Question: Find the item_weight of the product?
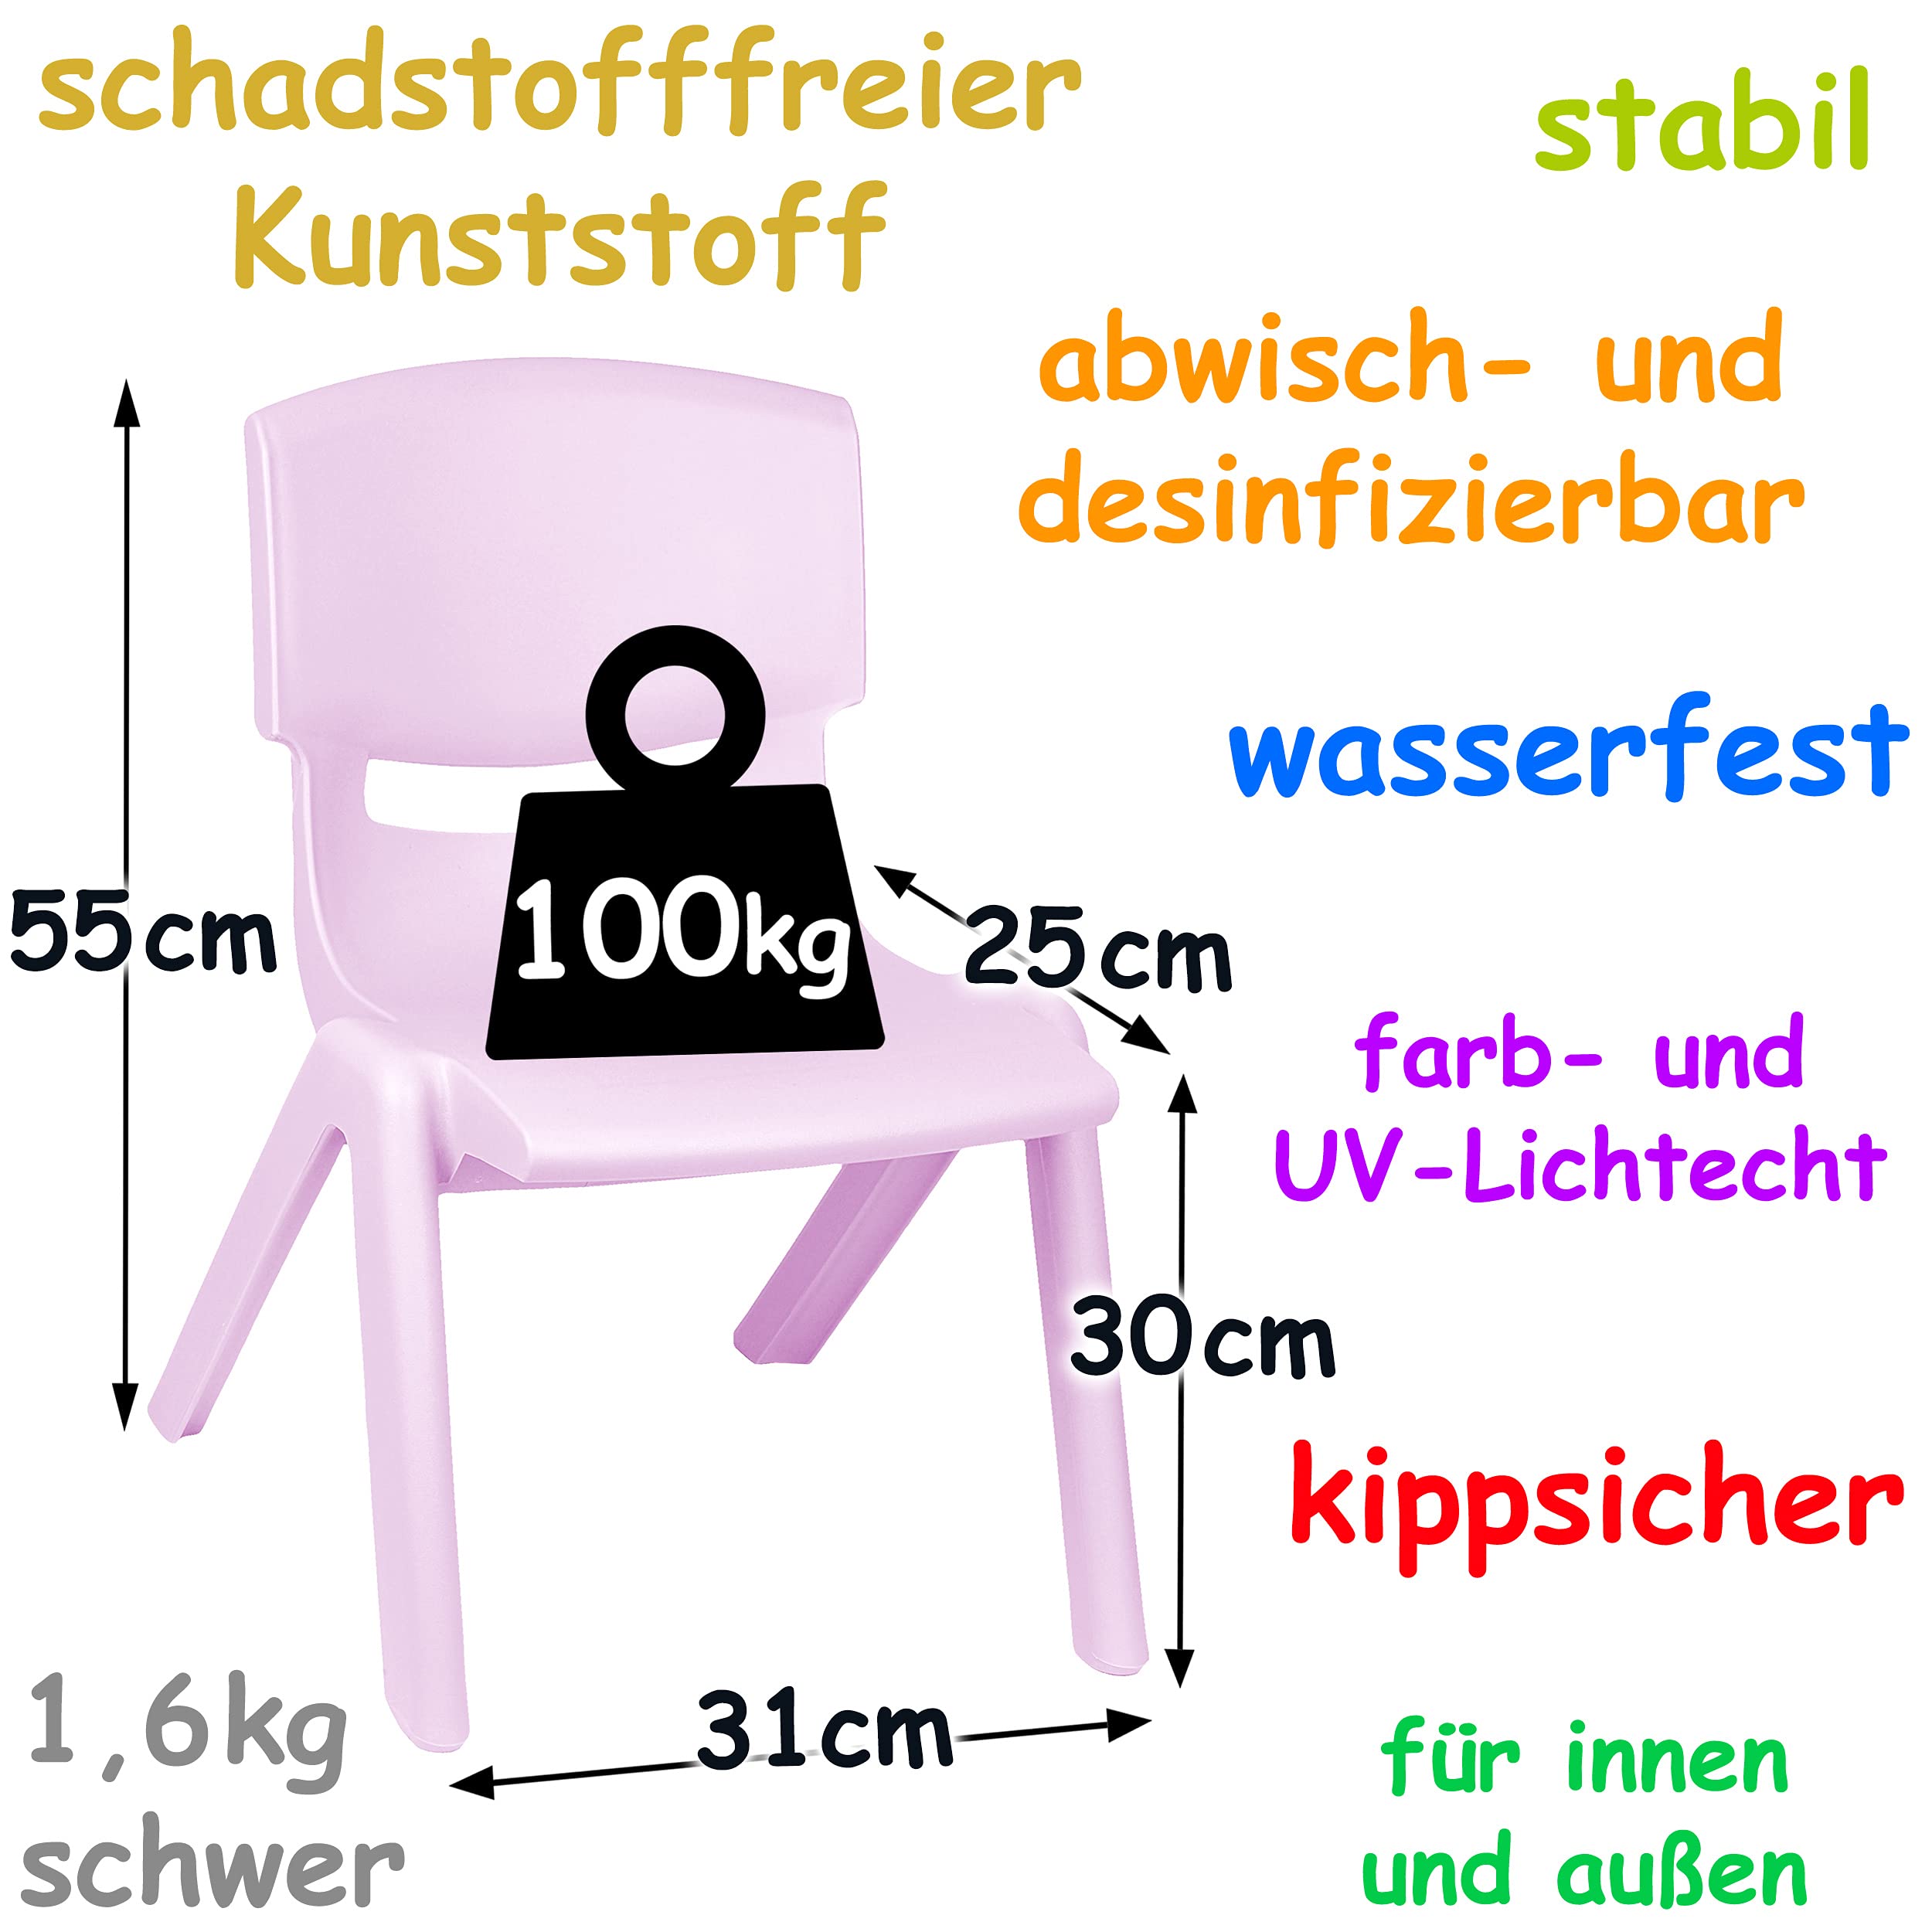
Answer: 1.6 kilogram